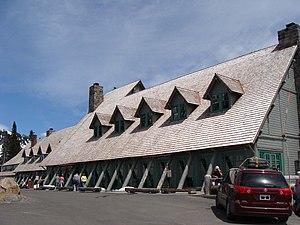
Paradise Inn est un hôtel construit en 1916 et classé au registre national des sites historiques américains depuis le 28 mai 1987.